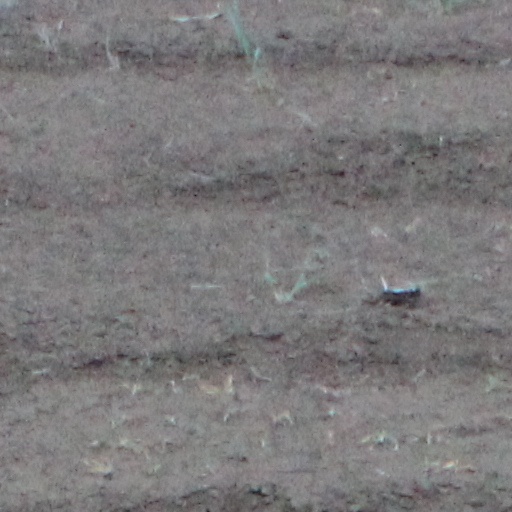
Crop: wheat